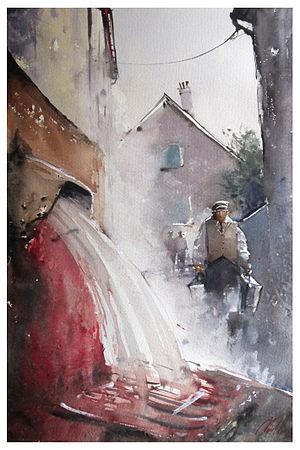
La source du Par de Chaudes-Aigues vue par le tatoueur Dan Marshall
Le Festival du Tatouage de Chaudes-Aigues, également appelé Cantal Ink, Festival du Tatouage, Festival International du Tatouage de Chaudes-Aigues ou, anciennement, Cantal In'k the Skin, est une convention de tatouage organisée dans la commune de Chaudes-Aigues, dans le Cantal.